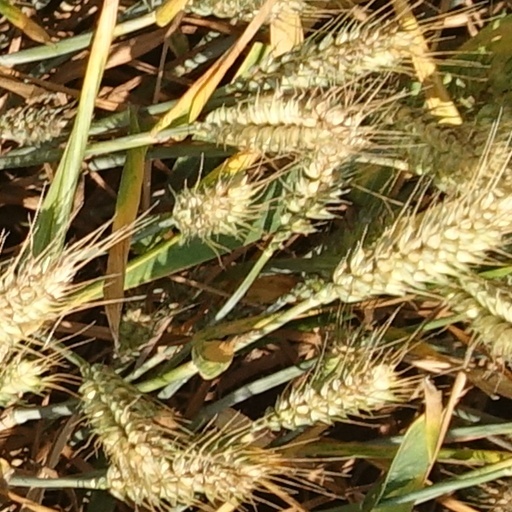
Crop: wheat